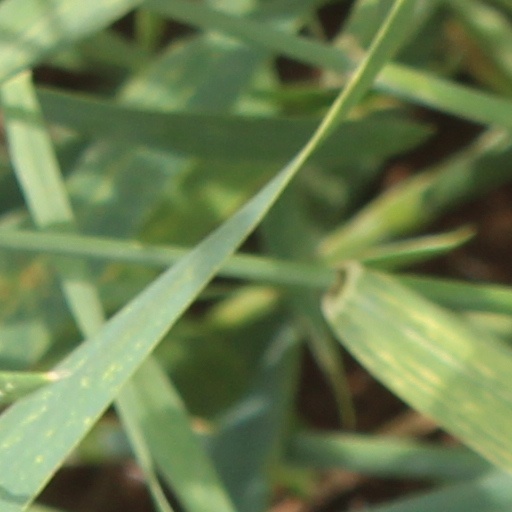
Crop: wheat